Captain Edward V. Rickenbacker House

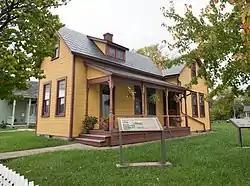

The Edward V. Rickenbacker House is a historic house in the Driving Park neighborhood of Columbus, Ohio. Built in 1895, it was the childhood home of Eddie Rickenbacker (1890–1973), who at various times in his life was a flying ace, Medal of Honor recipient, race car driver and a pioneer in air transportation. The house was designated a National Historic Landmark in 1976.